Kingston Choral Society

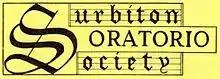
The Surbiton Oratorio Society logo in 1984

The history of Kingston Choral Society began in December 1949 when the Mayor of Surbiton gathered local church choirs to sing Handel's "Messiah" in March 1950. A nucleus of these singers stayed together and became "Surbiton Oratorio Society". By 1985 the Society had become more closely involved with the Royal Borough of Kingston upon Thames and adopted its current name.